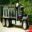
Label: truck